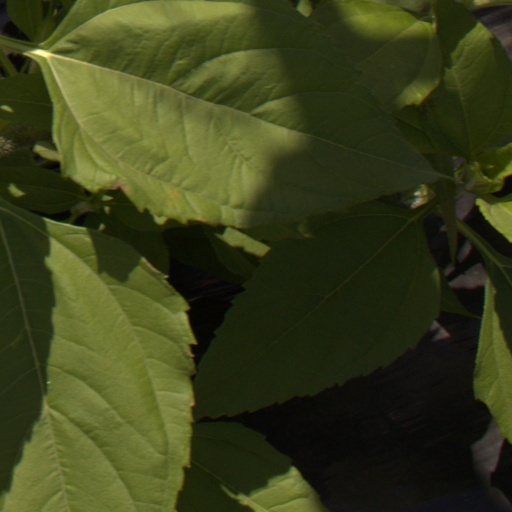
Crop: Jerusalem artichoke